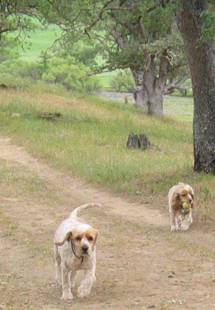
Label: dog